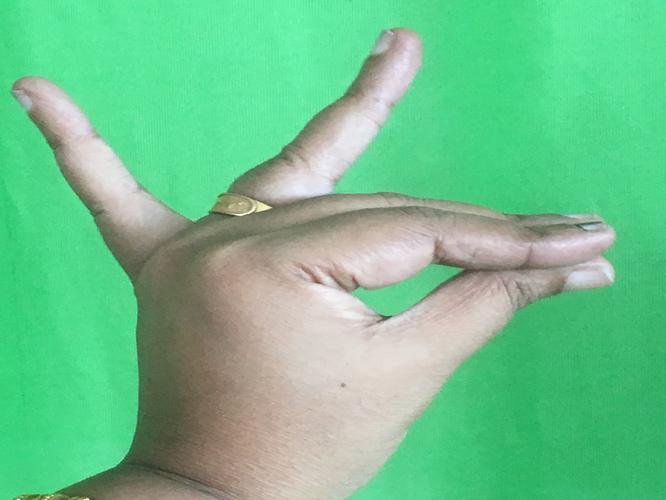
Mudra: Katakamukha_1
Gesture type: single_hand